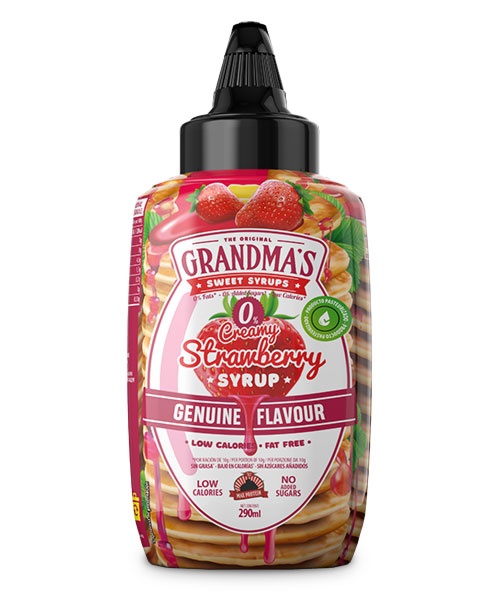
GRANDMAS CREAMY STRAWBERRY SYRUP
Grandma´s Creamy Strawberry Syrup tiene el auténtico sabor y textura del sirope de fresas de siempre, pero sin azúcares innecesarios y cero grasas de mala calidad. ¿Sueñas con darle un capricho dulce y cremoso a tu paladar cada vez que haces dieta? ¡Ahora podrás endulzar tus recetas y decorar tus postres sin miedo a las calorías!
Brand: Max Protein Oficial
Category: Food, Beverages & Tobacco > Food Items > Condiments & Sauces > Dessert Toppings > Fruit Toppings